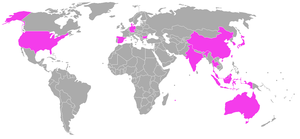
Nations participant à l'Uber Cup 2016.
La 26ᵉ édition du championnat du monde de badminton par équipes féminines, appelé également Uber Cup, a lieu du 15 au 22 mai 2016 à Kunshan en Chine.